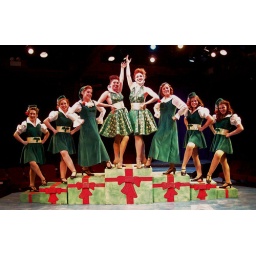
Draped, cut and sewn dresses for female elves in White Christmas. Also made hats for the elves. Mac-Haydn Theatre